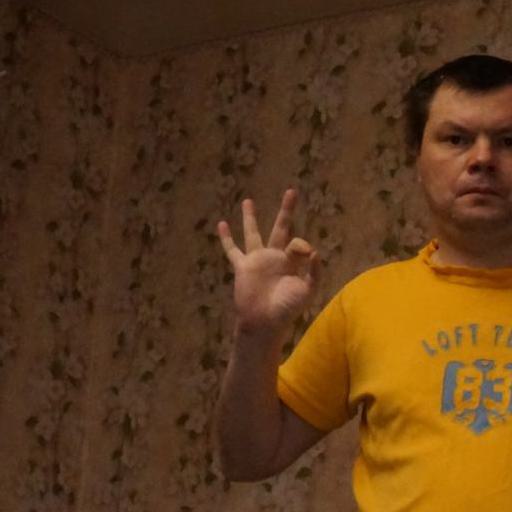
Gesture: ok